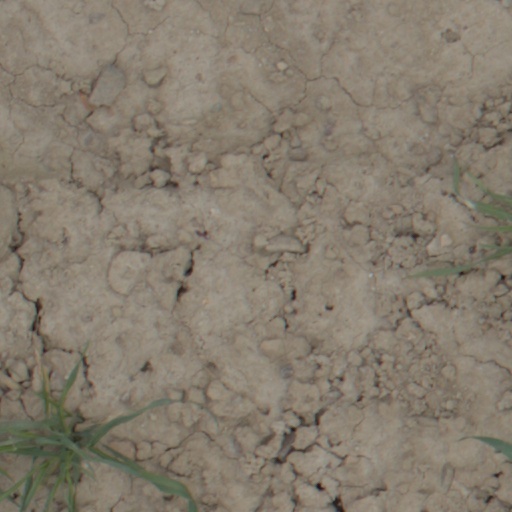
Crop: wheat